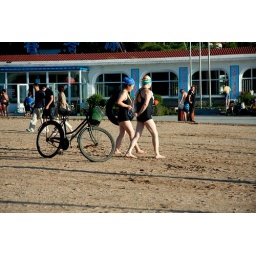
These female swimmers opt for the most popular type of swimming costume in China: very modest, yet quite elegant.